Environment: real
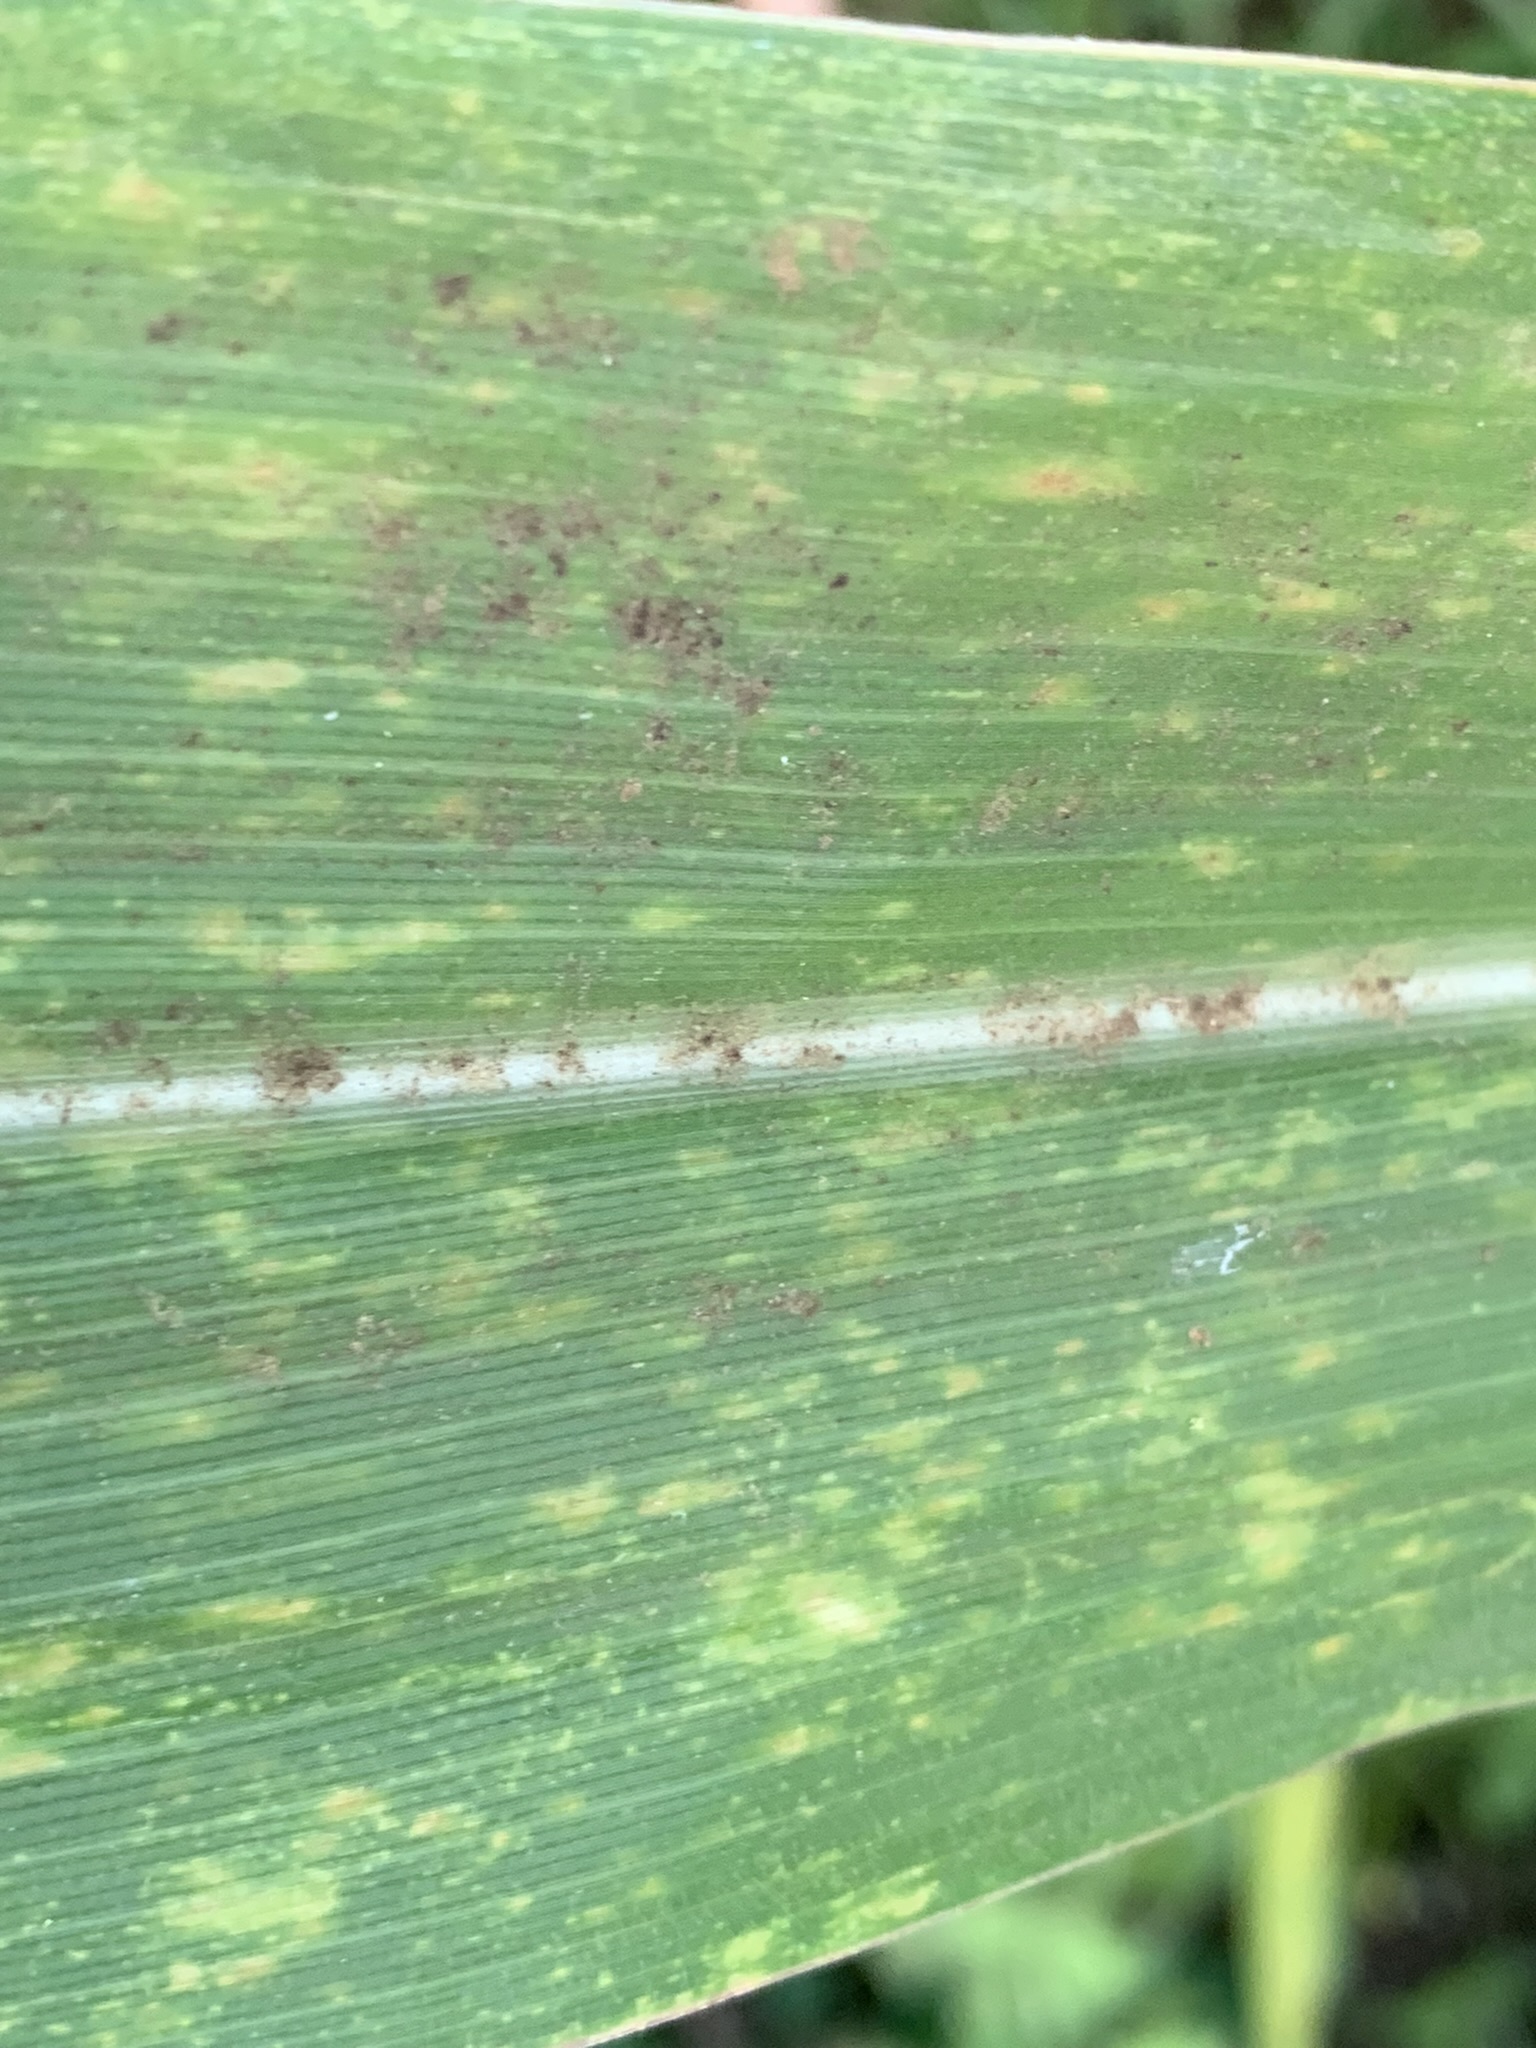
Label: lethal_necrosis